American entry into World War I

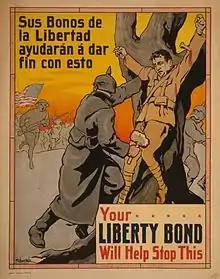
Poster showing German soldiers nailing a man to a tree, as US soldiers come to his rescue, 1917

By 1916 a new factor was emerging—a sense of national self-interest and US nationalism. The unbelievable casualty figures in Europe were sobering—two vast battles caused over one million casualties each. Clearly this war would be a decisive episode in the history of the world. Every effort to find a peaceful solution was frustrated.